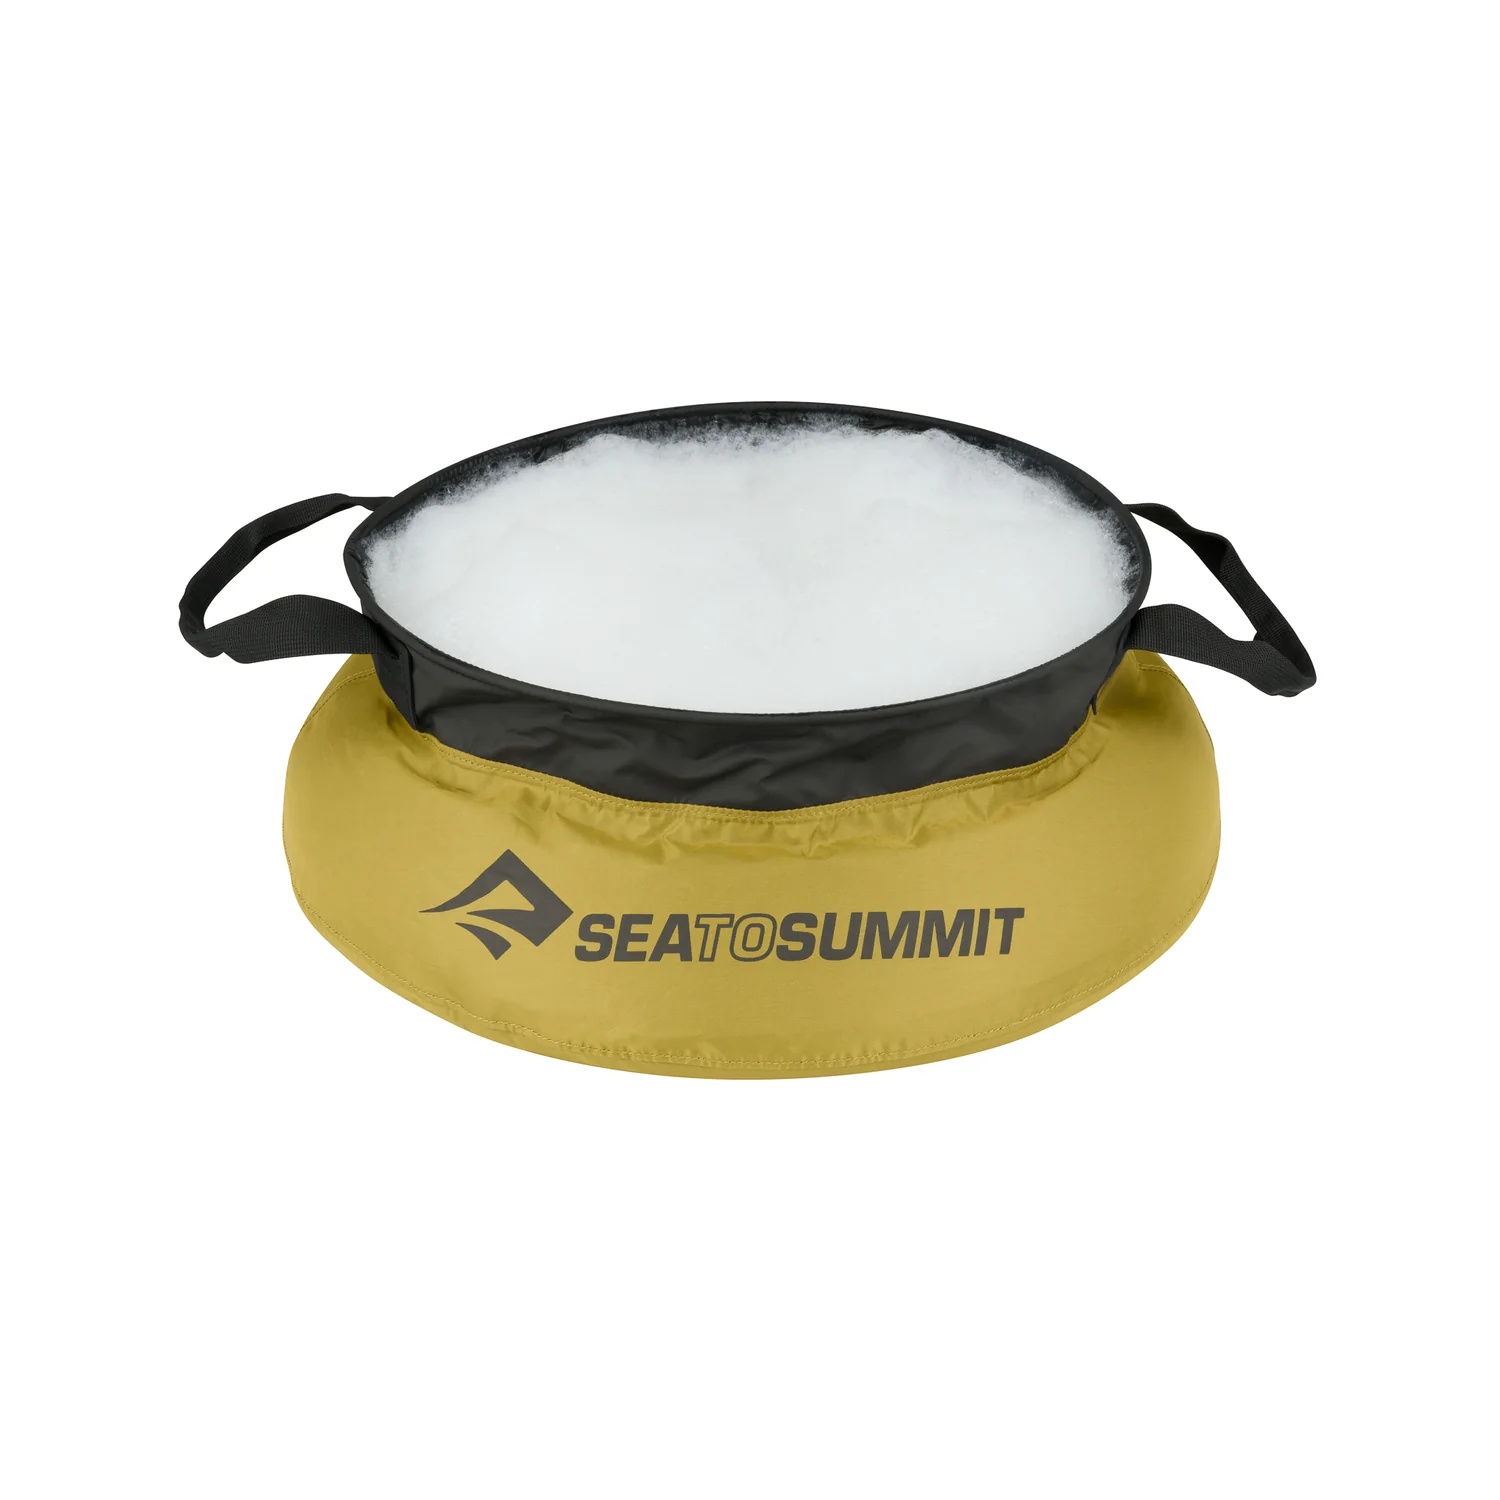
Kitchen Sink
The Kitchen Sink is a portable collapsible camp sink that stands on its own when filled—its broad base and stainless-steel ring ensures that it won’t collapse when full.
Brand: Sea to Summit
Category: Sporting Goods > Outdoor Recreation > Camping & Hiking > Portable Toilets & Showers > Portable Showers & Privacy Enclosures